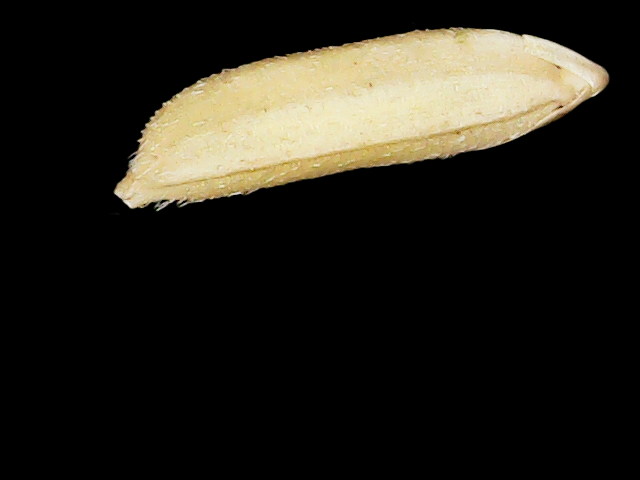
Rice variety: Binadhan21